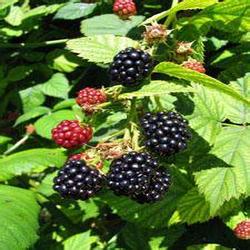
Label: Blackberry